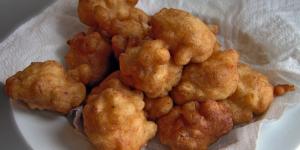
bunuelos de bacalao con thermomix